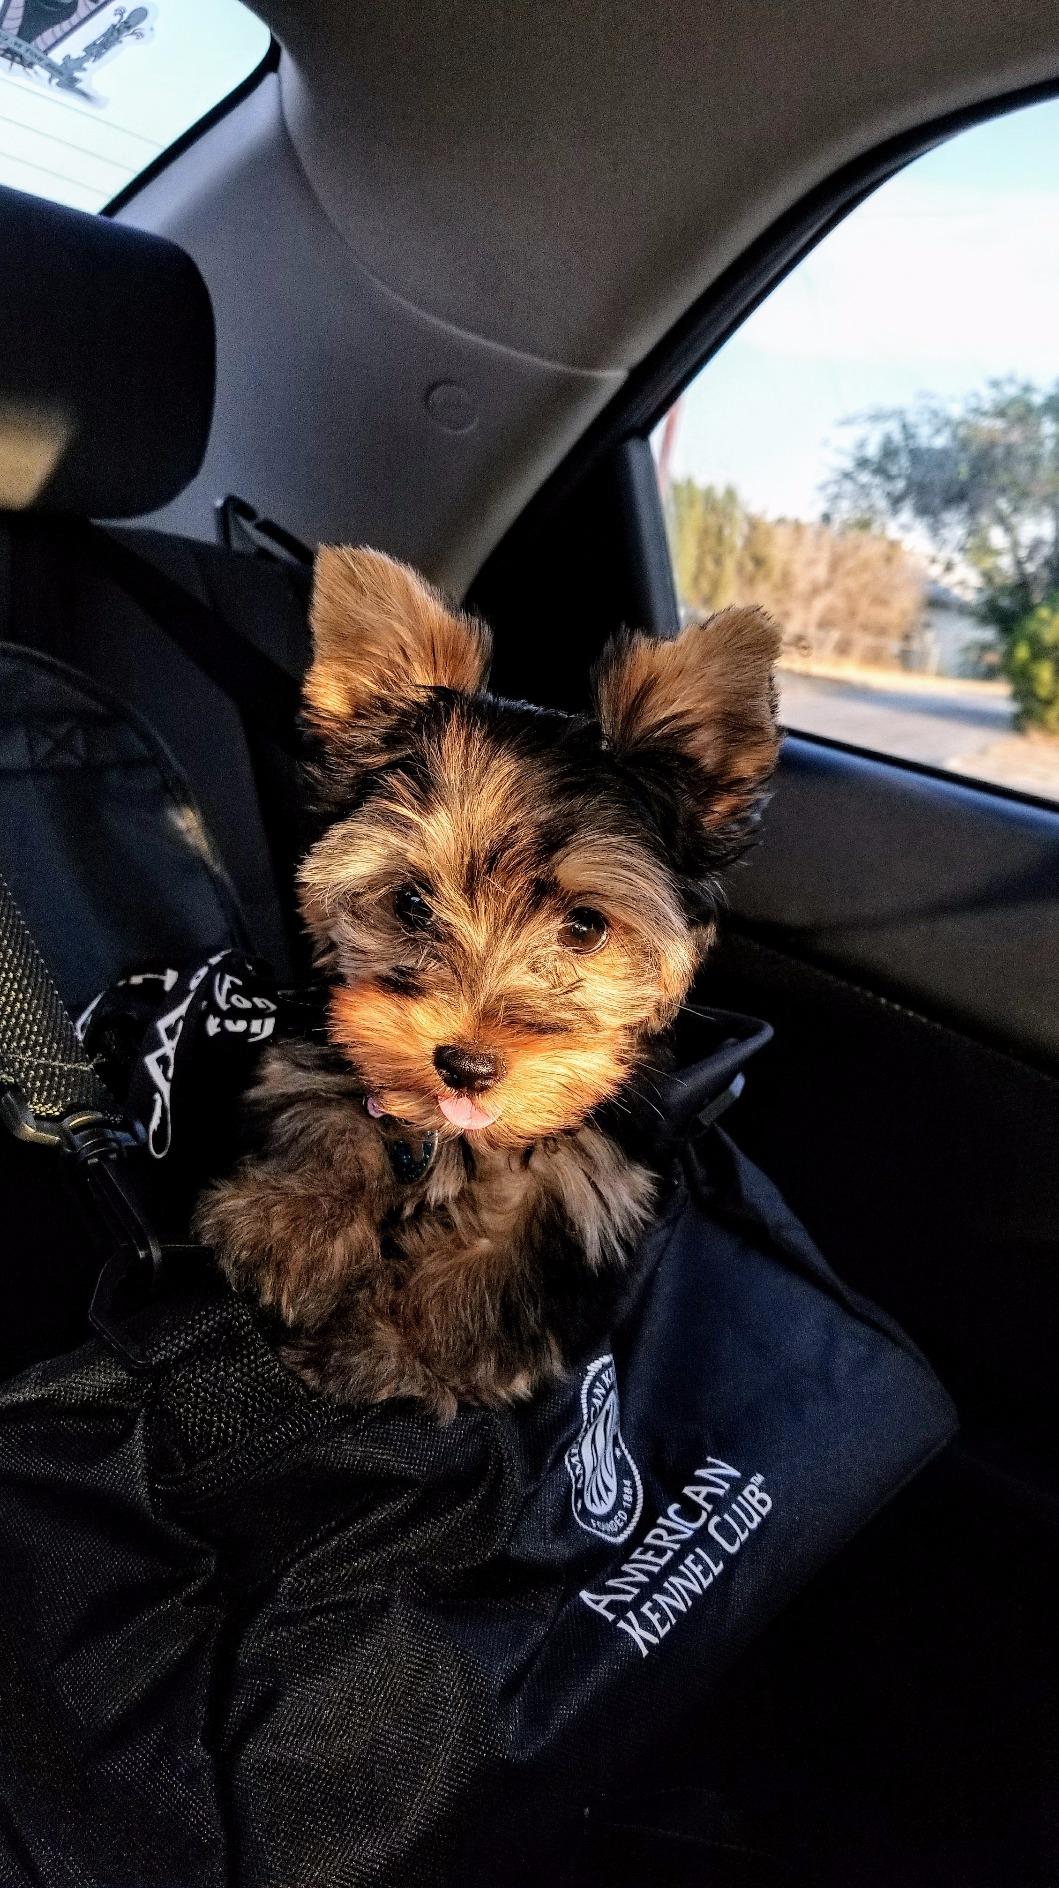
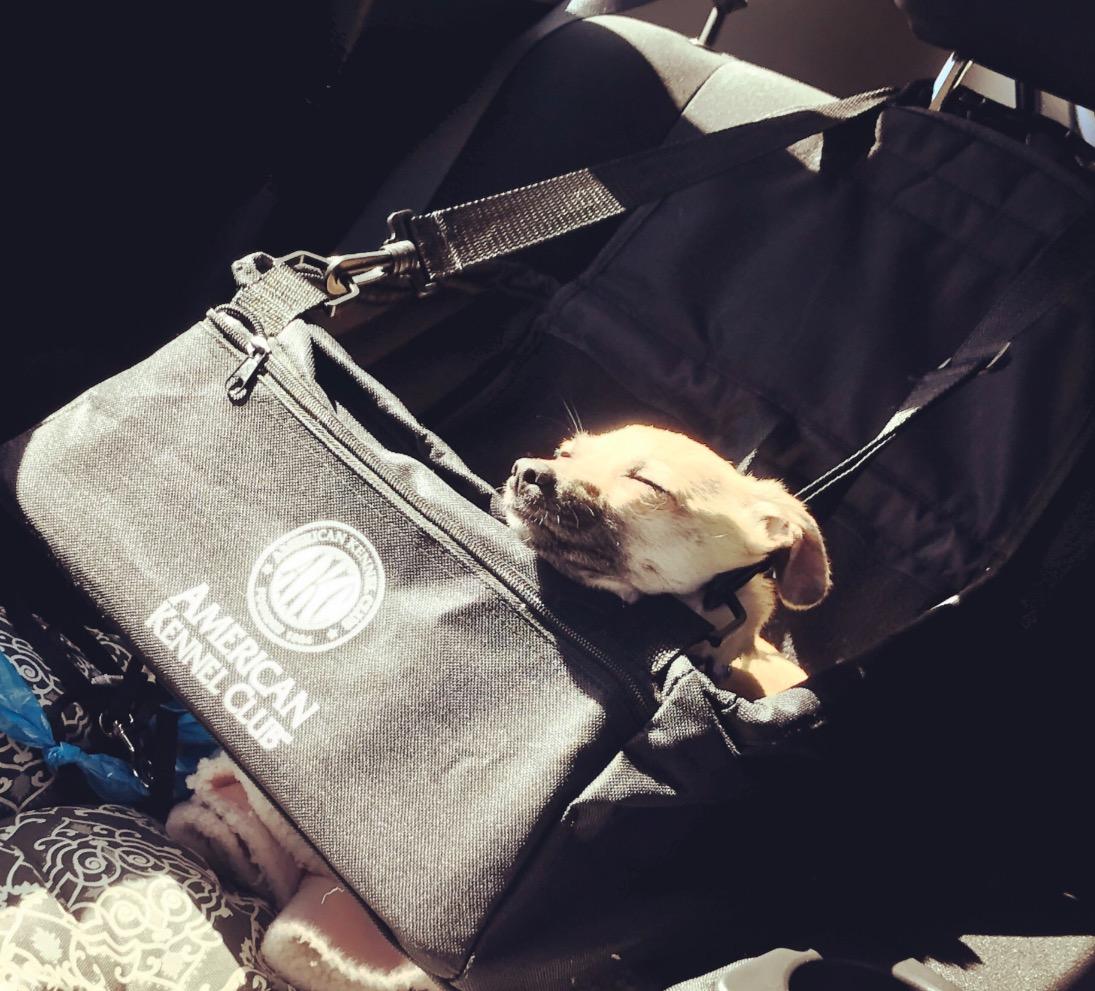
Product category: items_kennel
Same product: yes